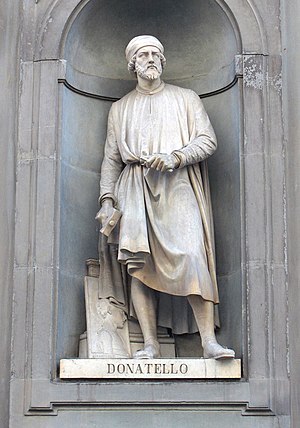
Donatello
Statue af Donatello;